Question: What are the people doing?
Tambaya: Me mutane sukeyi?
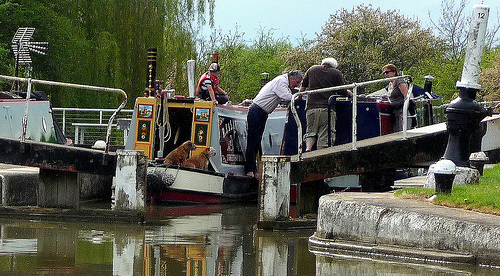
Answer: Unloading.
Amsa: Sauke kaya.